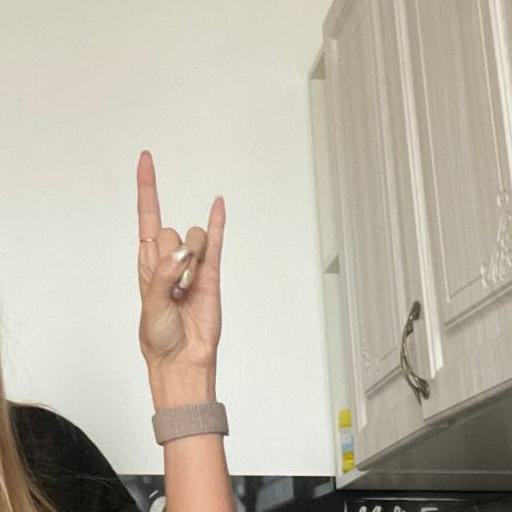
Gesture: rock